Hugh Owen (photographer)

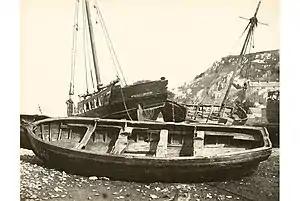
Photo of Oyster Boats by Owen

Owen was born in September 1808 in Market Drayton, Shropshire, England and baptised in July 1809 as "Hugh Owen Jones son of Lydia Jones", indicating that he was illegitimate. His father, also Hugh Owen, was a British soldier who fought and eventually settled in Portugal. Moving to Bristol, Owen worked as chief cashier for the Great Western Railway of Isambard Kingdom Brunel. His first wife, Mary Anne, died in 1846 when Owen spilt alcohol on her dress and it caught fire from a candle. His interest in photography began shortly thereafter, said by some observers as being a coping mechanism after her death.